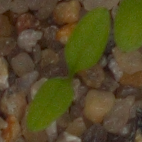
Label: common_chickweed